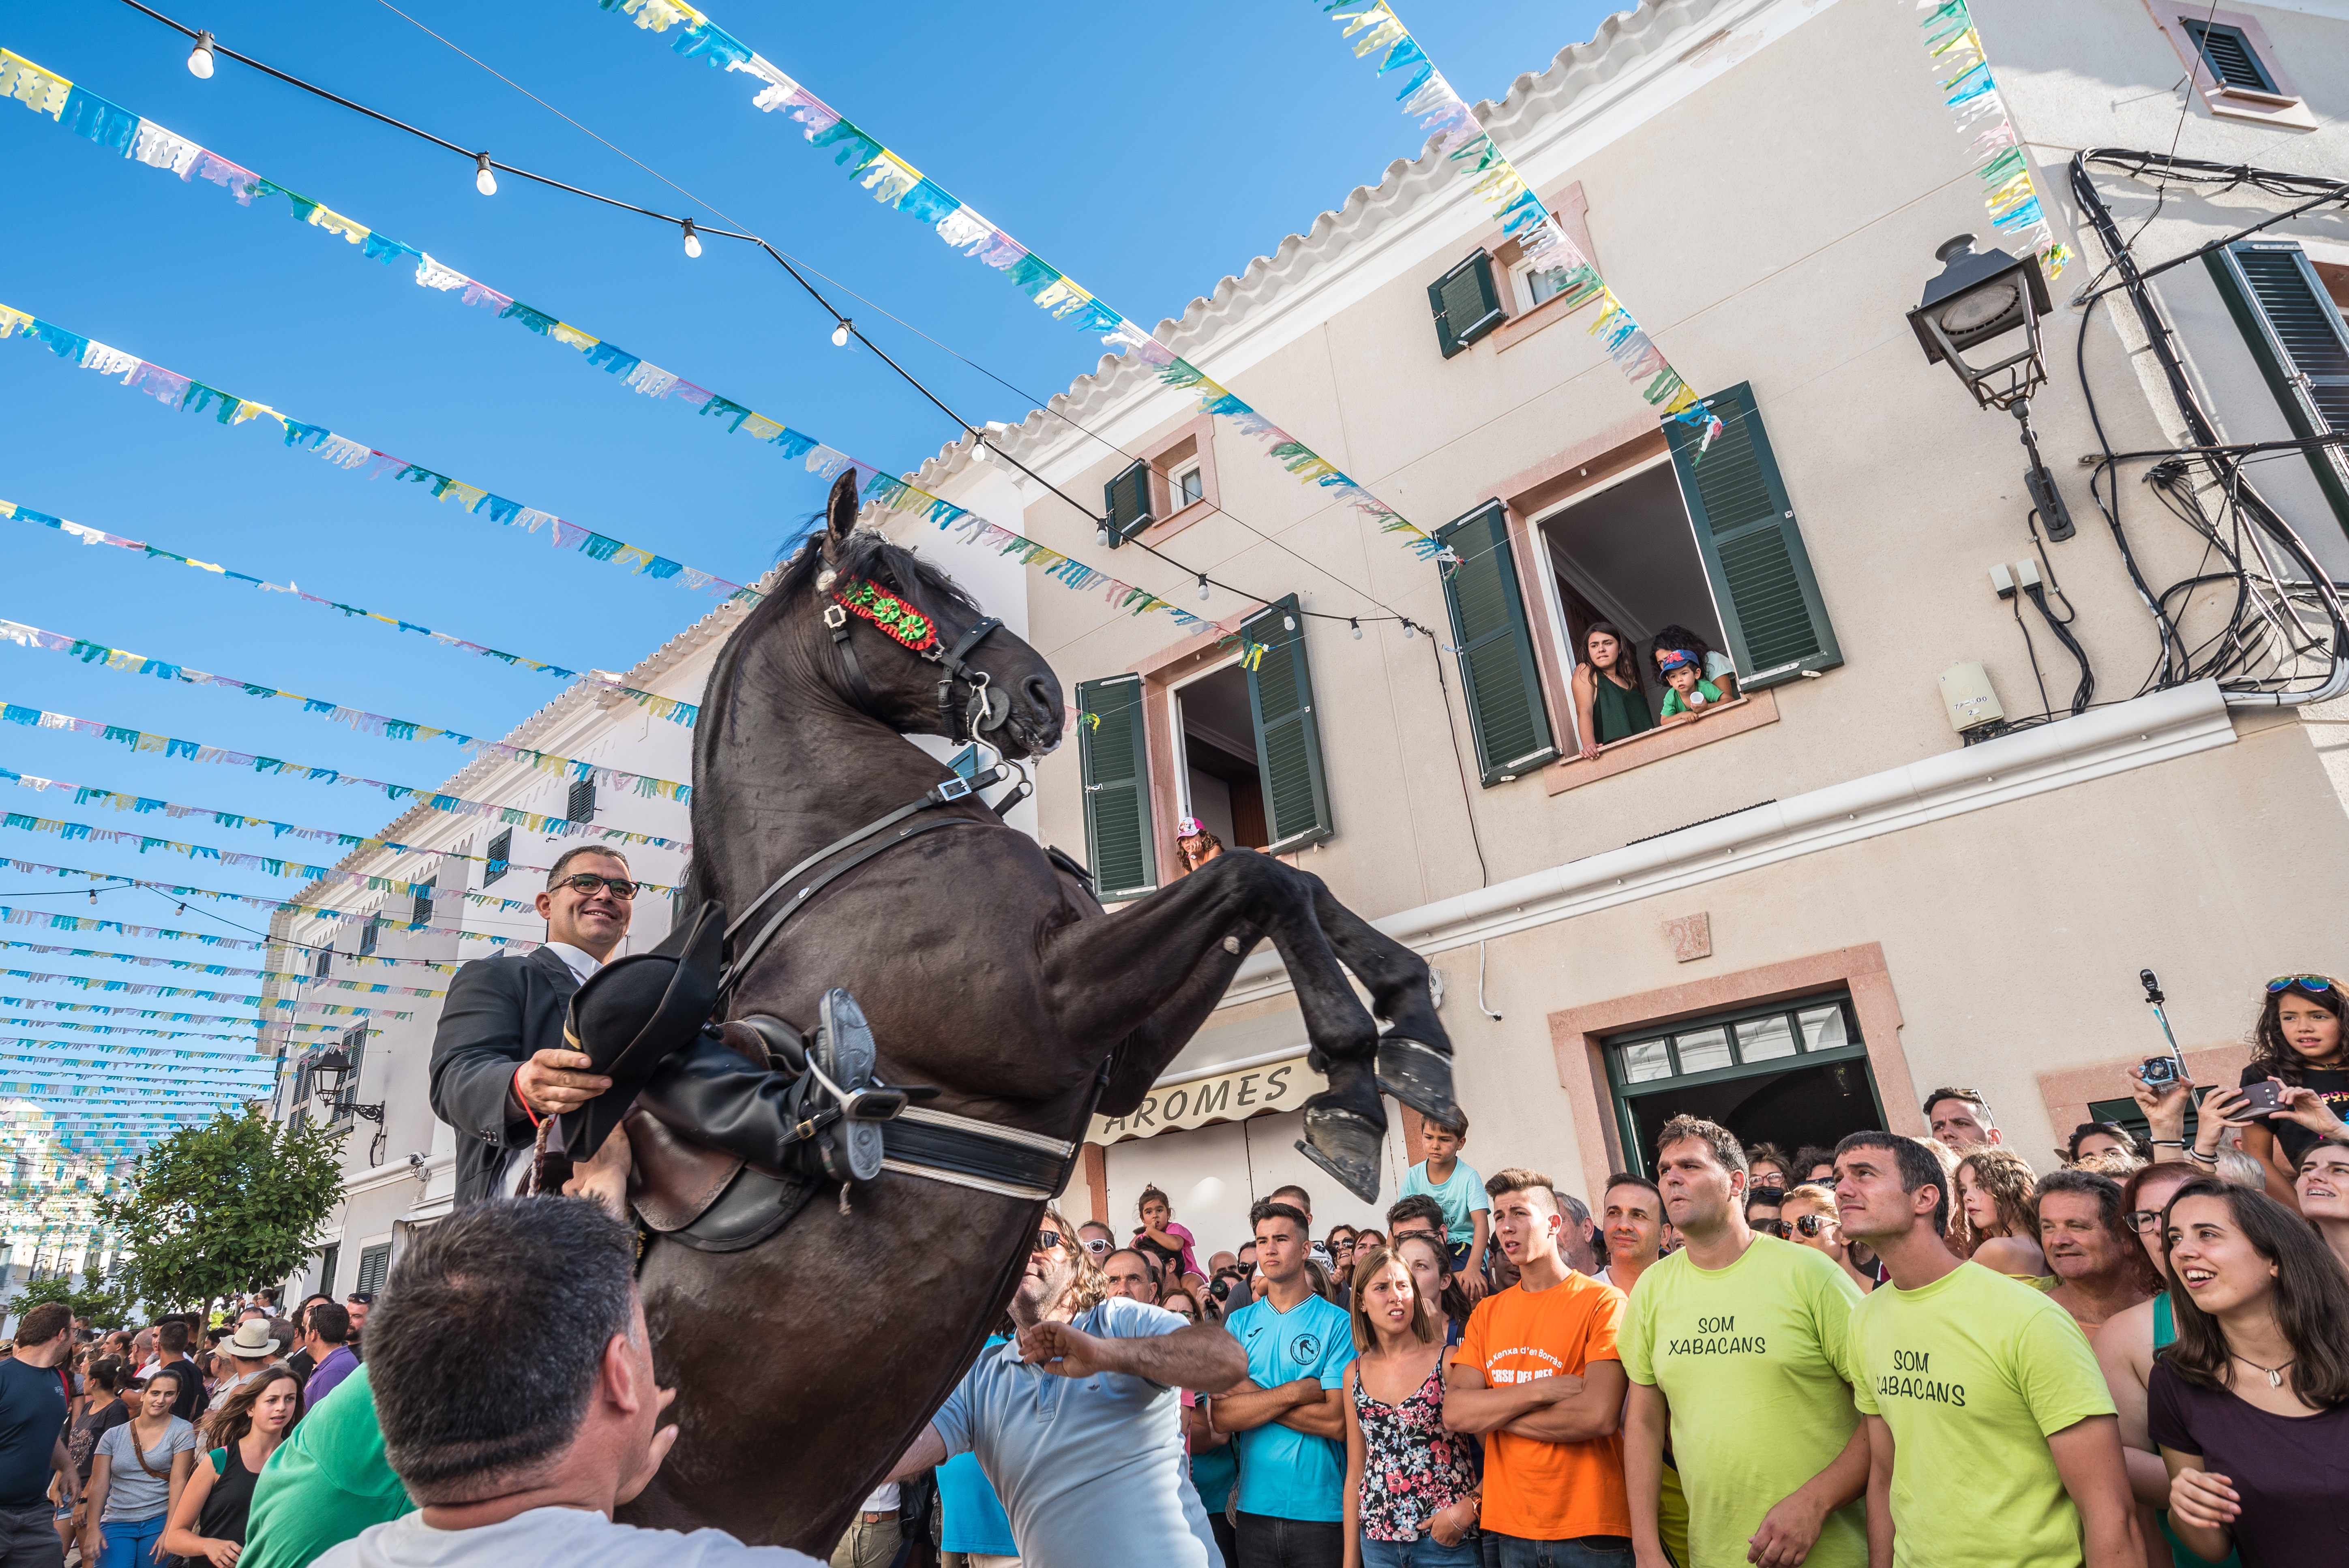
people, crowd, festival